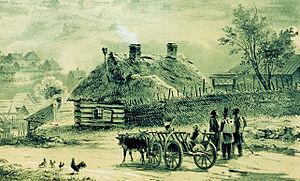
Une isba est une maison russe traditionnelle construite en bois, semblable à un chalet. Il s'agit de l'habitation traditionnelle des paysans russes. Généralement construite près d'une route, elle dispose d'une cour dans laquelle se trouve souvent un jardin potager, un fenil et un hangar agricole entourés d'une simple barrière de bois.